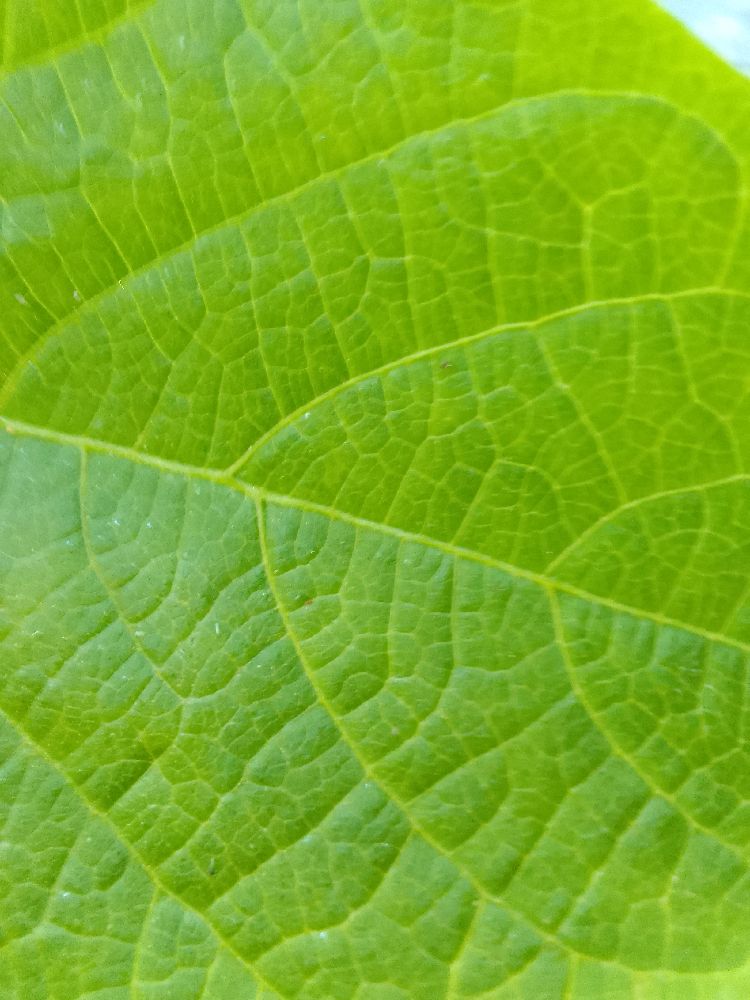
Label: healthy